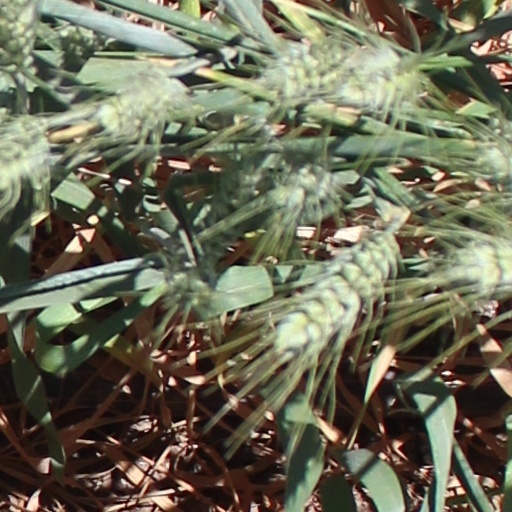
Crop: wheat